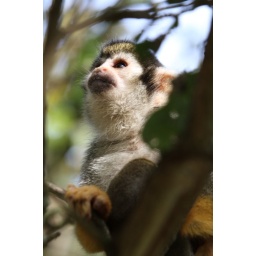
Squirell monkey in a tree